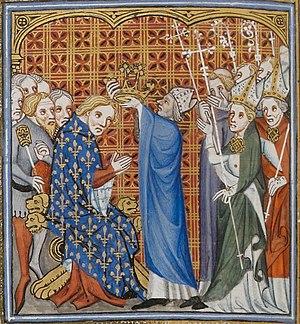
sacre de Philippe VI en 1328
Philippe de Valois, roi de France de 1328 à 1350 sous le nom de Philippe VI, né en 1293 et mort le 22 août 1350 à Nogent-le-Roi, est issu de la branche cadette de la maison capétienne, dite maison de Valois, fondée par son père Charles de Valois, frère cadet de Philippe IV le Bel.
Charles II de Navarre, dit « Charles le Mauvais » est roi de Navarre de 1349 à 1387 et comte d'Évreux de 1343 à 1378. Il est le fils de Philippe III de Navarre et de Jeanne II, fille du roi de France et de Navarre, Louis X le Hutin.
Cette page concerne l'année 1328 du calendrier julien.